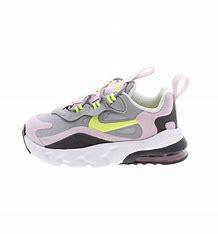
Brand: Nike
Model: Air Max 270 Rt